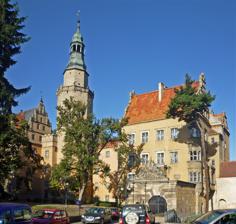
Building: Oleśnica Castle
Country: Poland
Year built: 1561
Castle in southwest Poland Main entrance to the Castle Oleśnica Castle ( Polish : Zamek oleśnicki ) is a castle in Oleśnica , Lower Silesian Voivodeship , southwestern Poland. History It was erected in 1542–1561, replacing a Gothic fortress from the thirteenth century. It was the seat of the Dukes of Oleśnica until the nineteenth century, became the property of the crown prince of Prussia , and was restored in the 1890s. A fortified settlement was mentioned before the year 1238, and the first record of the castle dates from 1292. After World War II , the surviving buildings held Hungarian and Italian prisoners of war. Later, there was the Soviet branch office of the International Committee of the Red Cross . In the 1970s, the castle underwent another renovation and it became a branch of the Archaeological Museum in Wroclaw, until abandoned in 1993. It has since been reoccupied by the Voluntary Labour Corps . See also Castles in Poland References